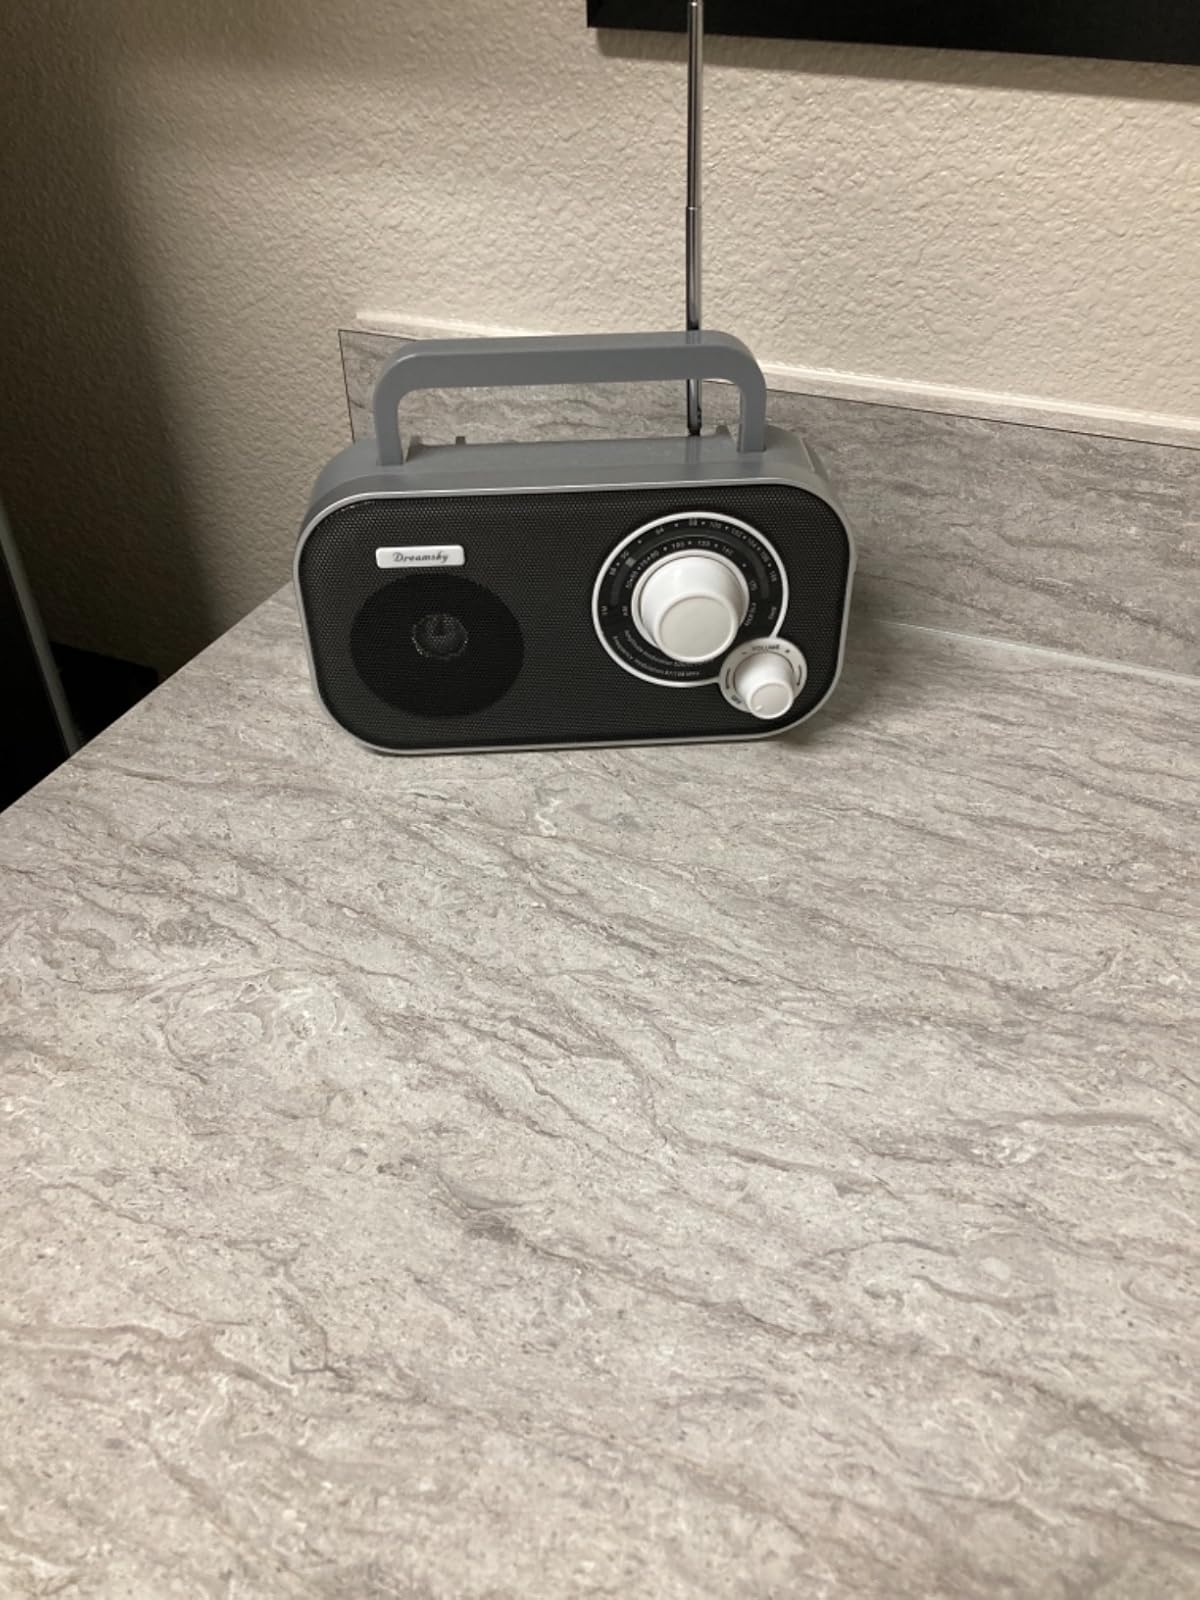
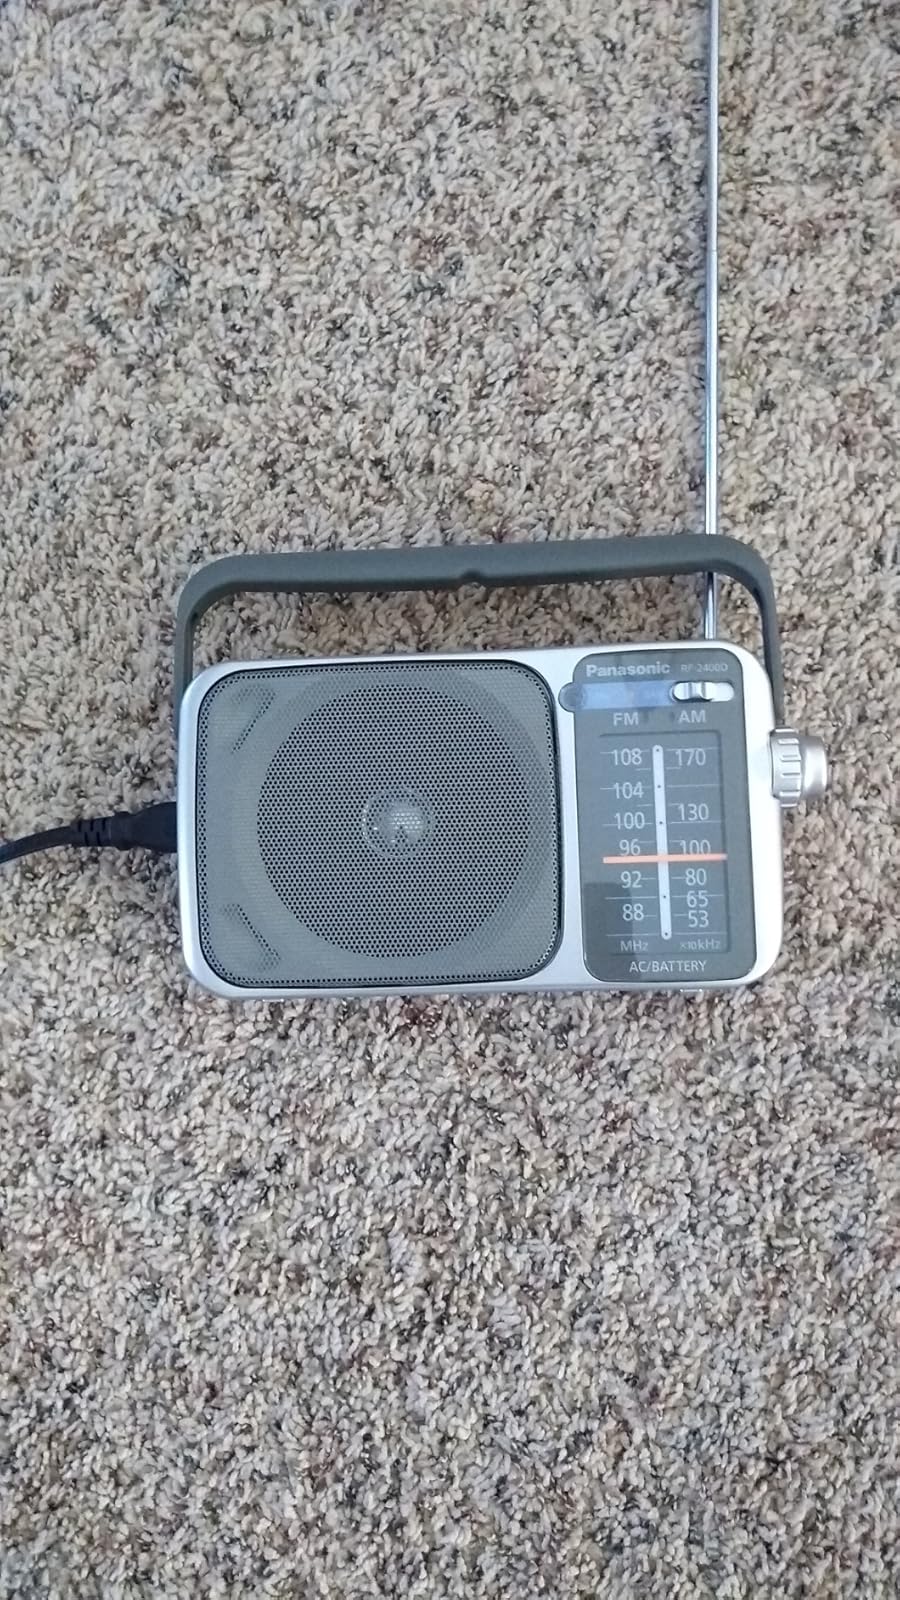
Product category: radio
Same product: no